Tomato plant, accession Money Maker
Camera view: vertical (180 deg); turntable rotation: 90 degrees
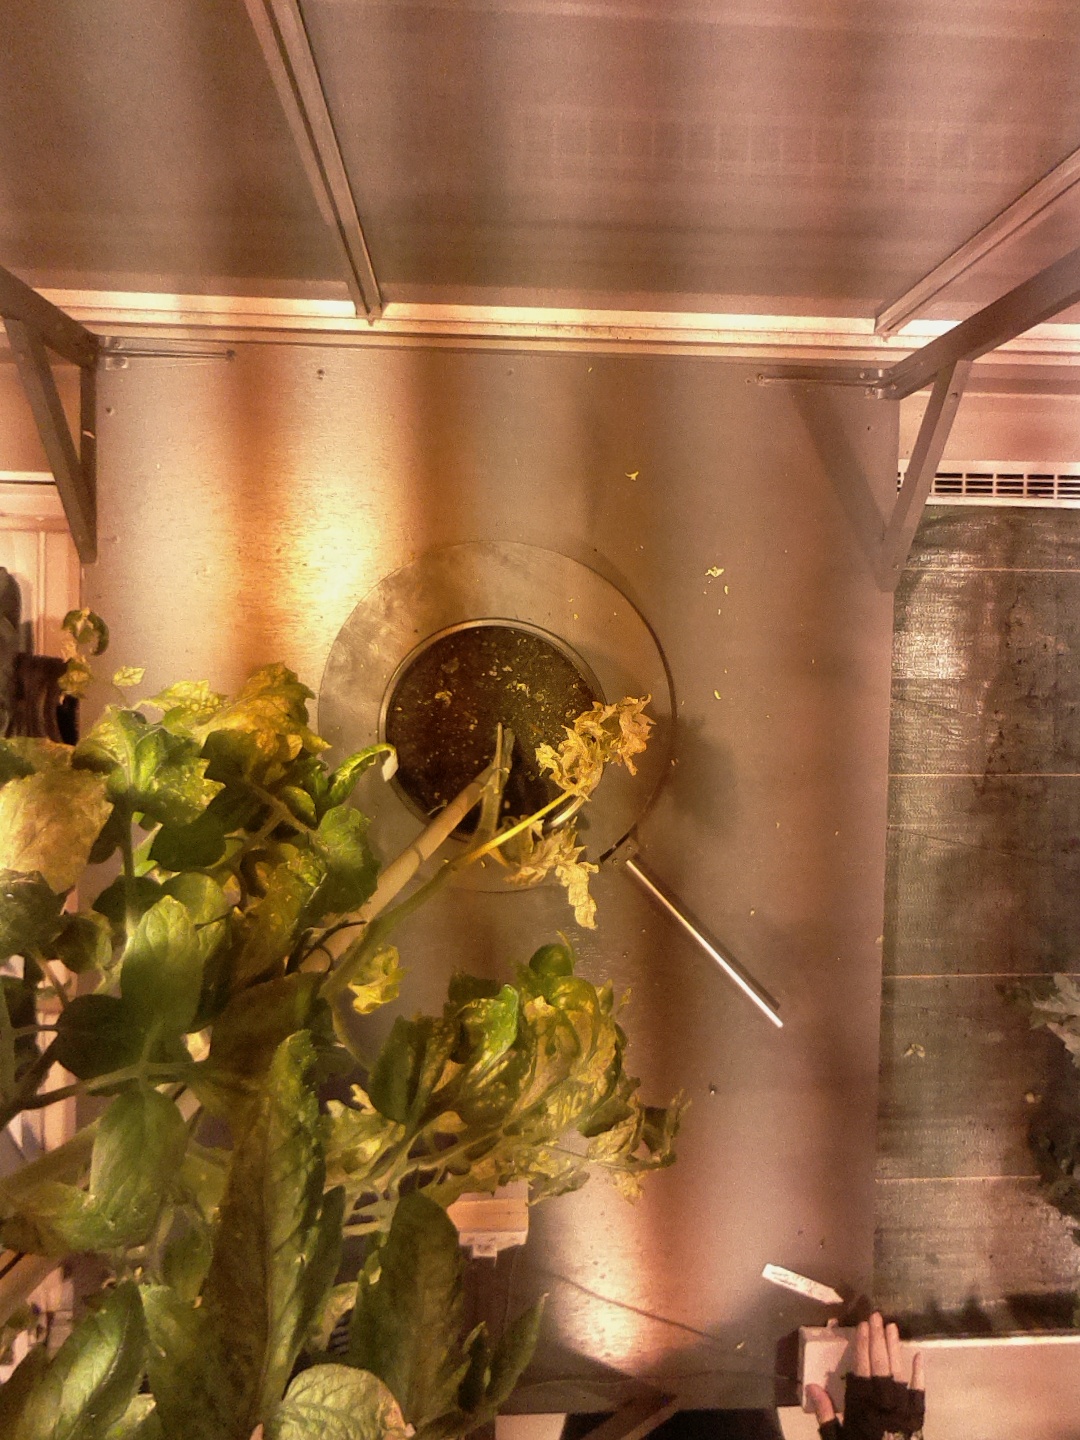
BBCH growth stage 72: 20%-30% of final fruit size